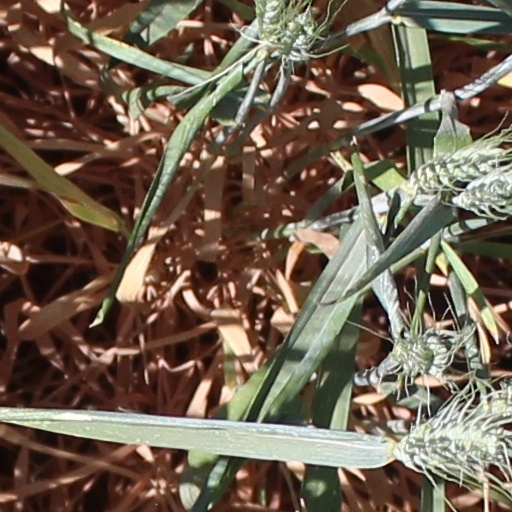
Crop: wheat